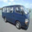
Label: bus